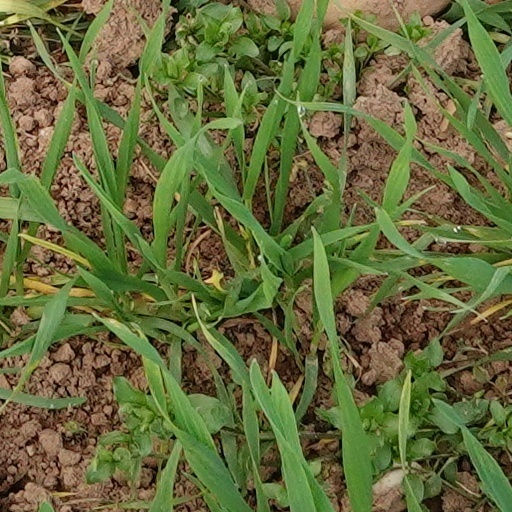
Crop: wheat